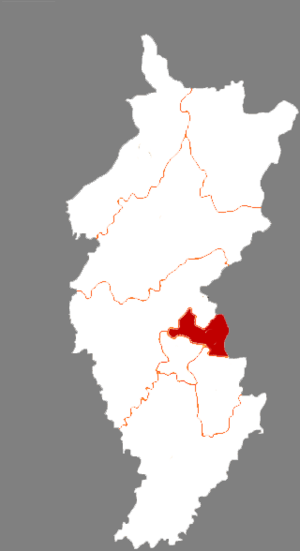
Le district d'Erdaojiang est une subdivision administrative de la province du Jilin en Chine. Il est placé sous la juridiction de la ville-préfecture de Tonghua dont il forme la banlieue est.